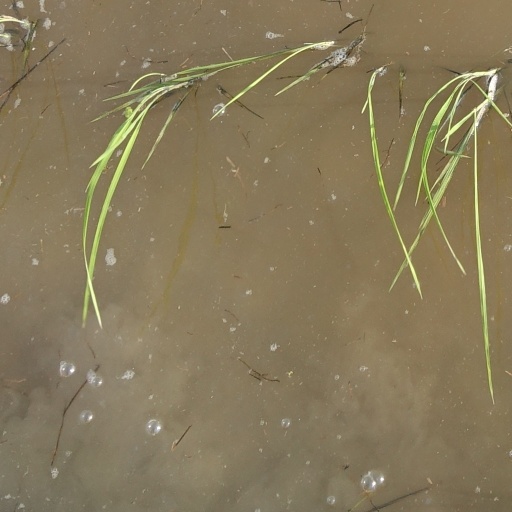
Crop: rice